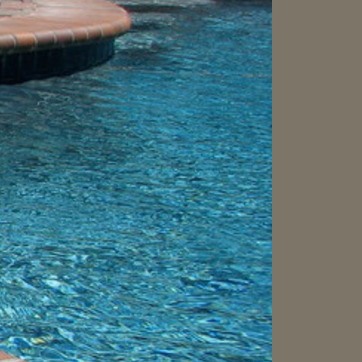
Material: water